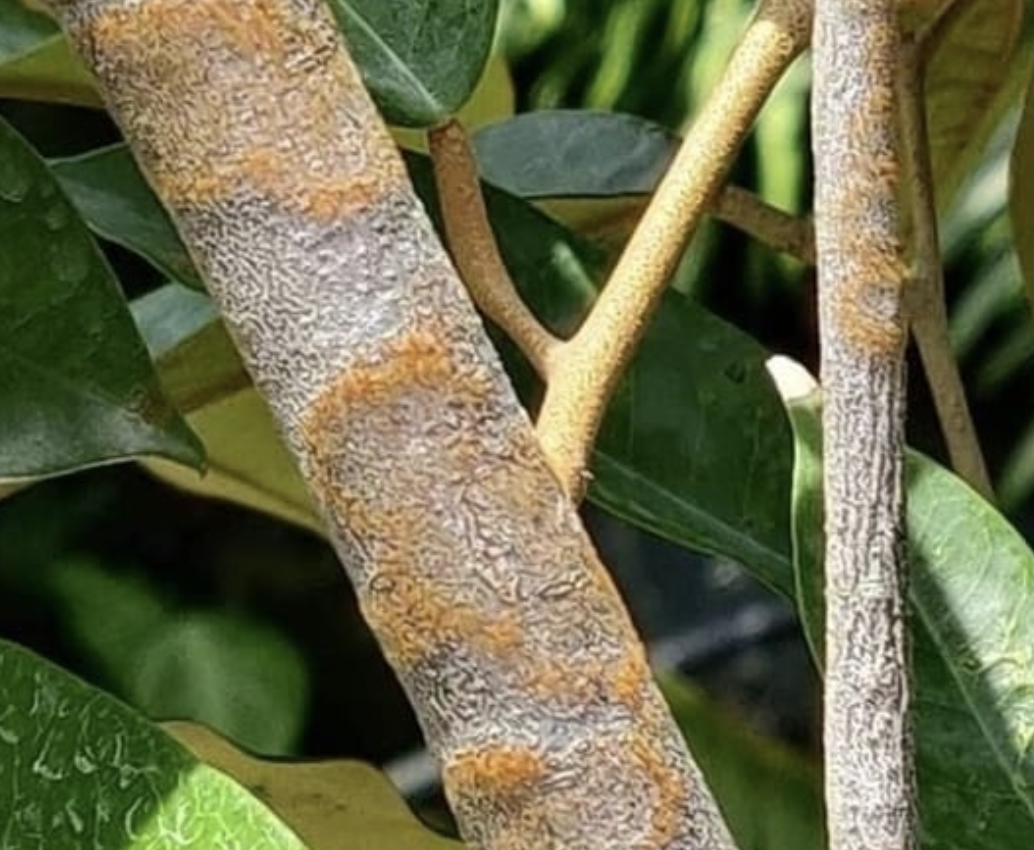
Label: pink_disease